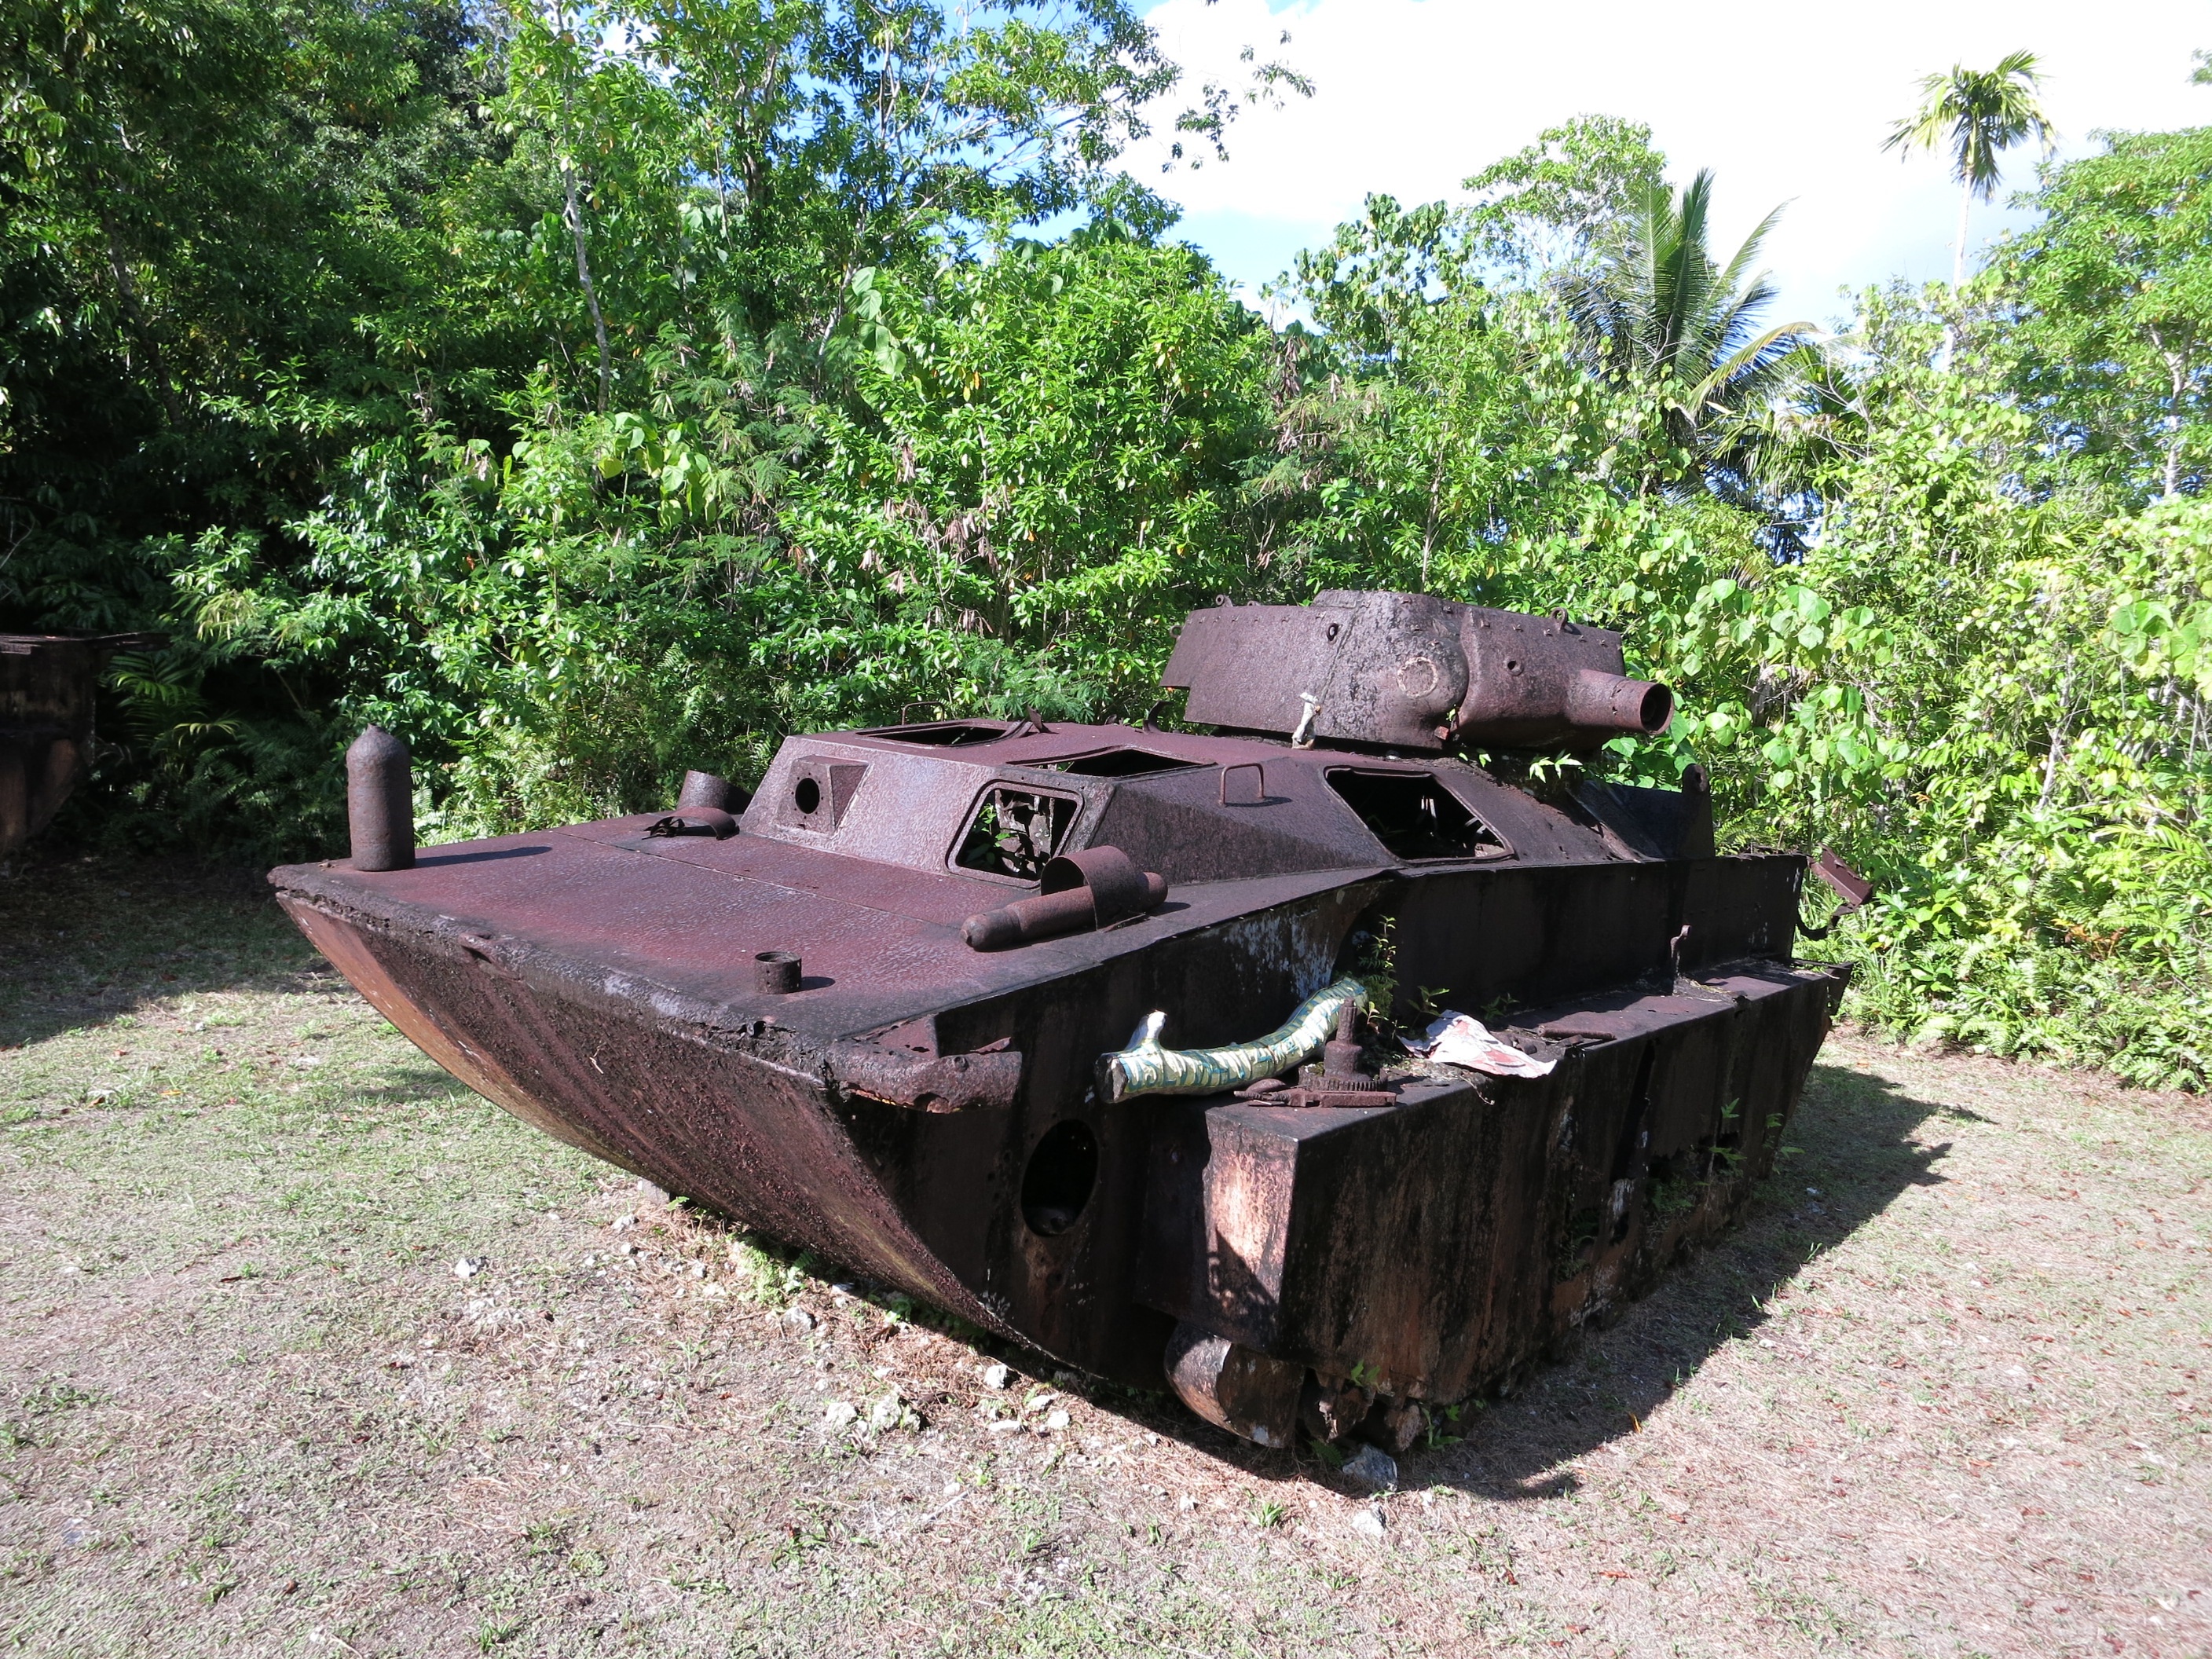
army, vehicle, historic, weapon, war, battle, wwii, ww2, history, cannon, tank, historical, pacific, ecosystem, palau, world war ii, military vehicle, combat vehicle, peliliu, battle of peliliu, amphibious vehicle